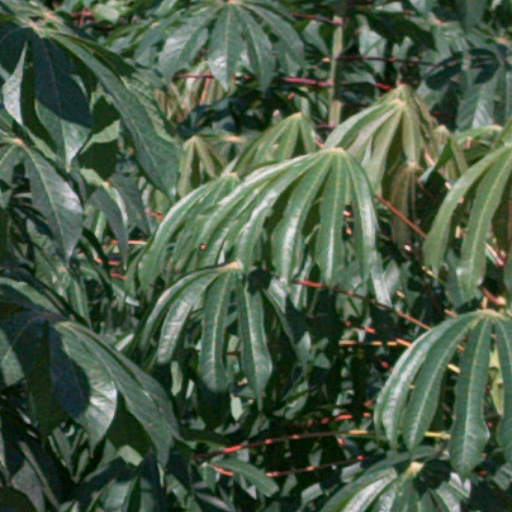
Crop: cassava